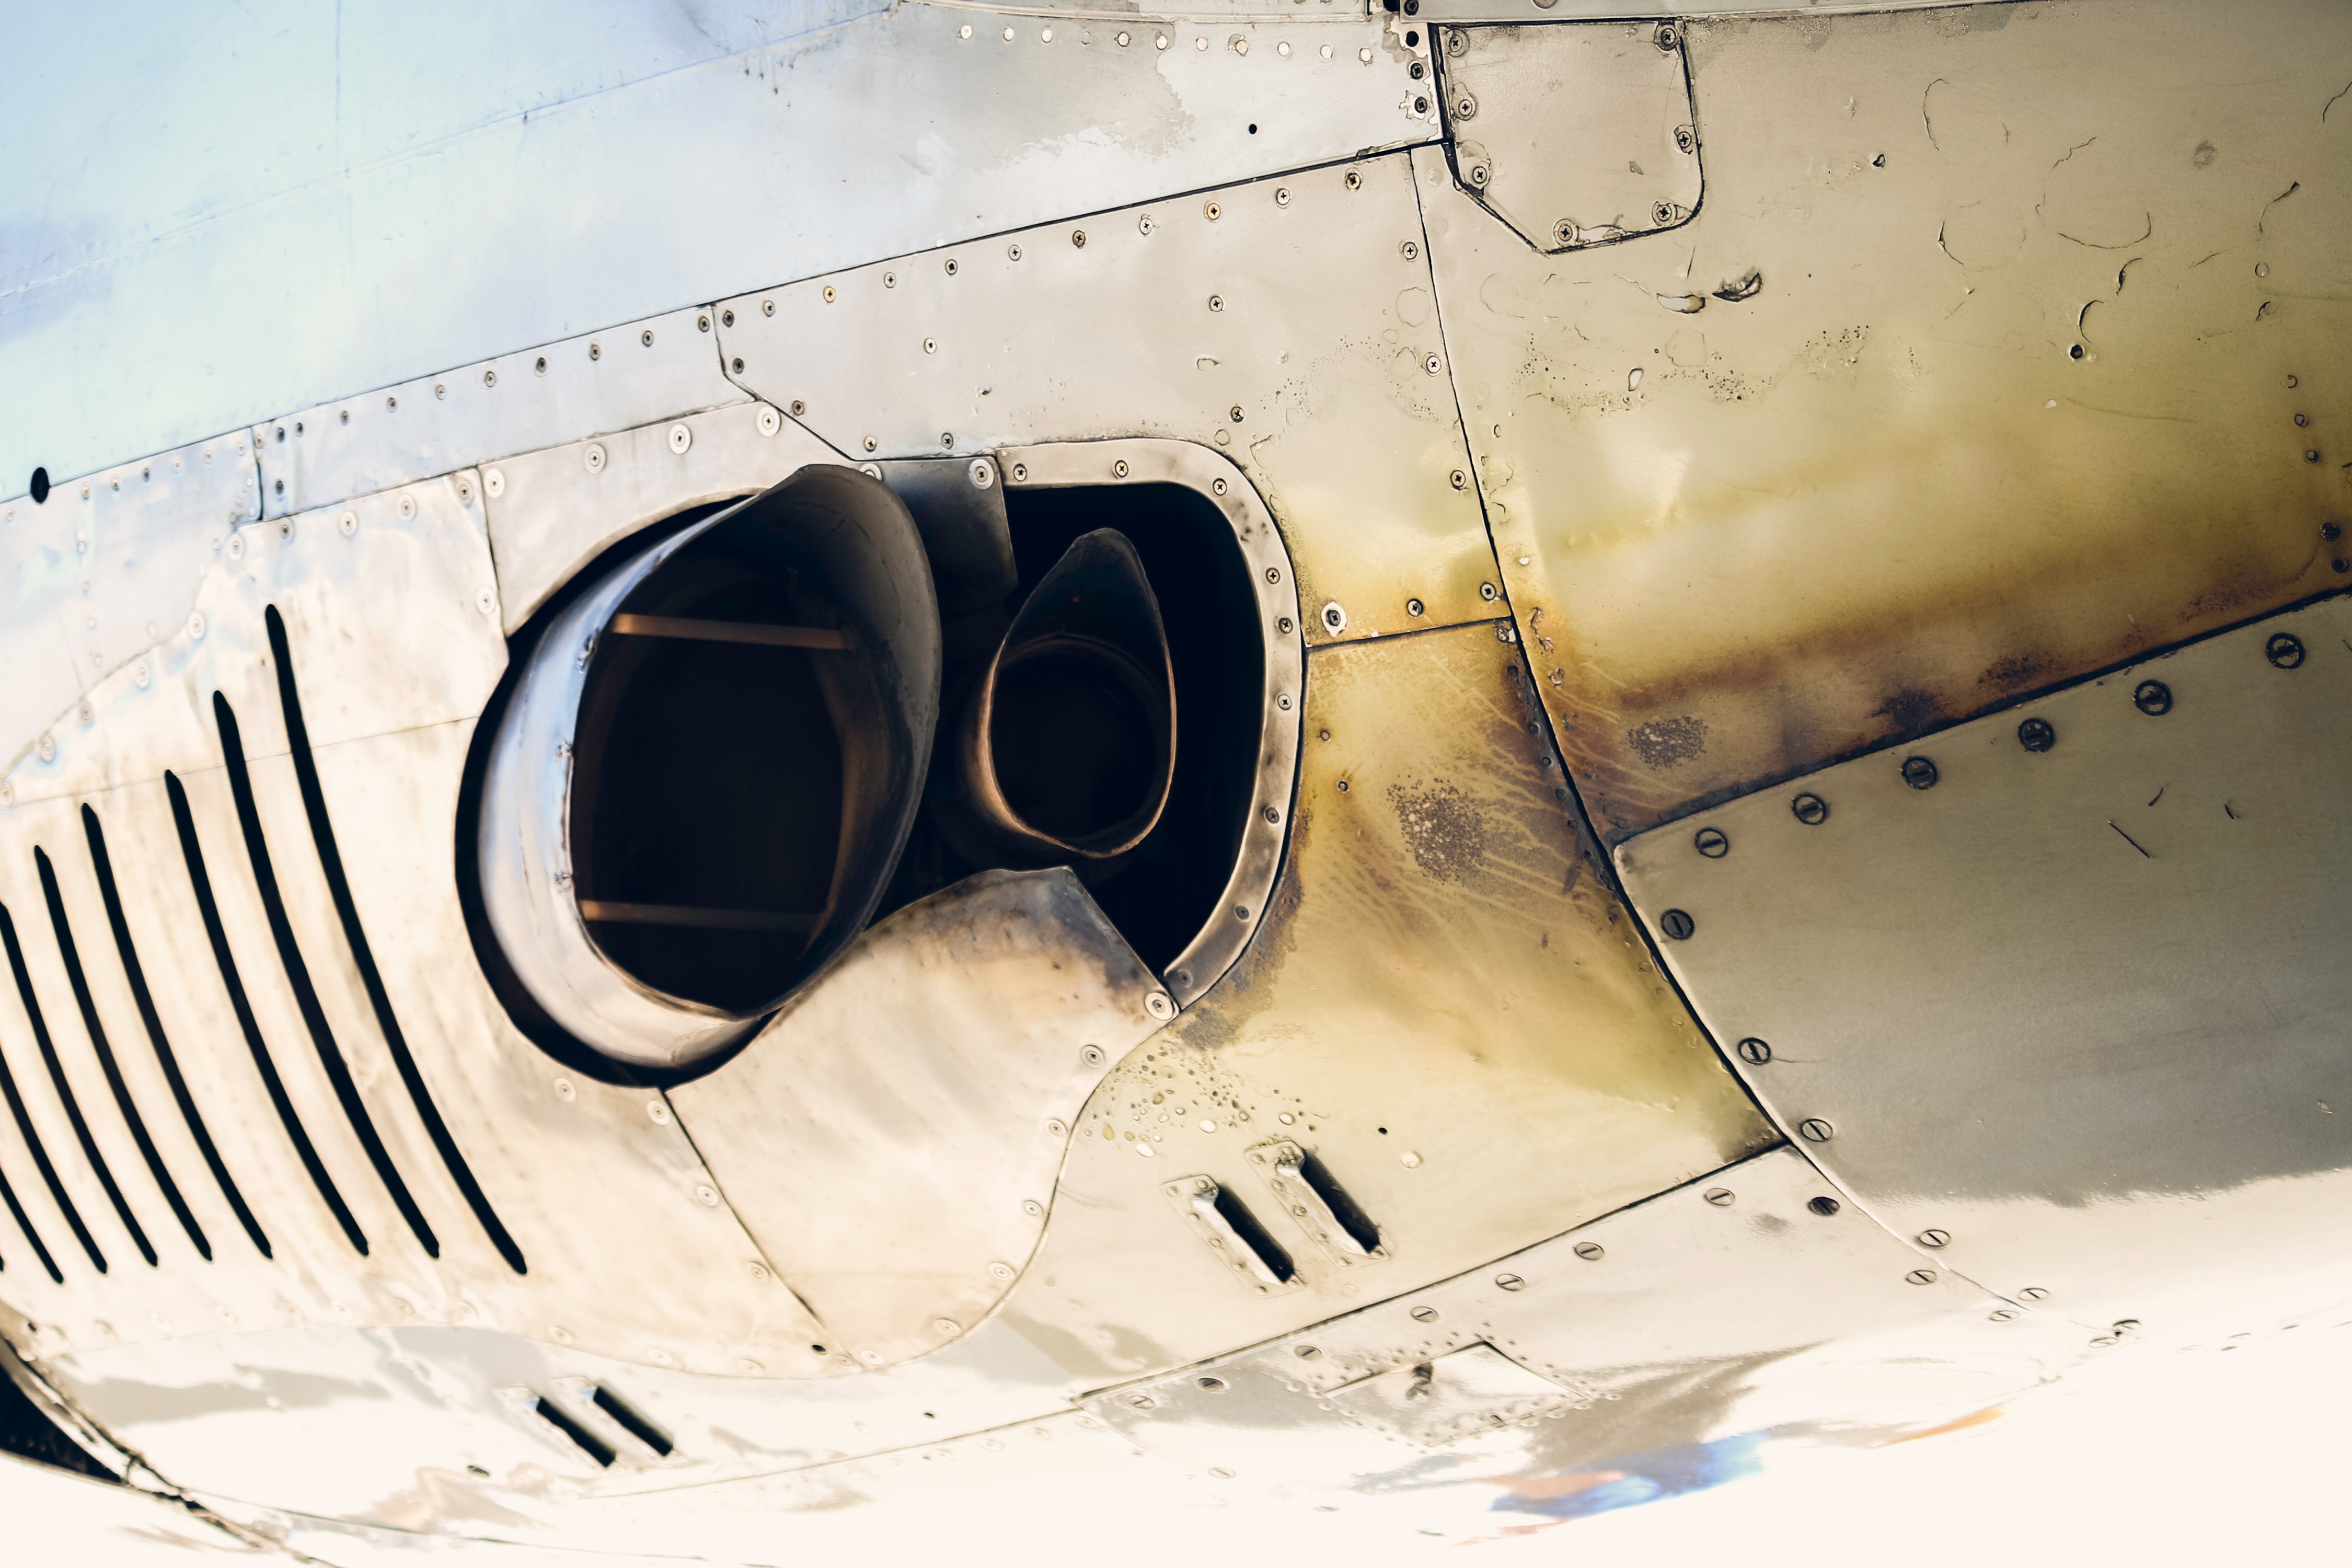
wing, light, white, photography, airplane, aircraft, reflection, vehicle, aviation, color, flight, space, sunglasses, glasses, photograph, shape, fighter aircraft, military aircraft, atmosphere of earth